Michael Mendl

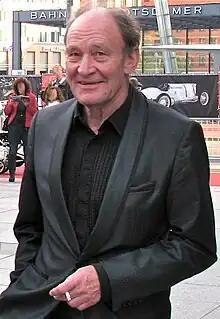
Mendl in 2010

Michael Mendl (born Michael Sandrock; 20 April 1944) is a German actor. He has appeared in more than 100 films since 1975. He is best known internationally for his role in "Downfall", the 2004 movie about Adolf Hitler's final days inside the Führerbunker.